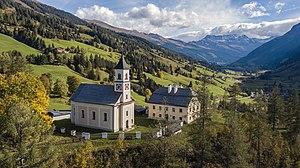
Rauris est un village autrichien de 3 150 habitants qui est situé dans le sud du Land de Salzbourg, dans le district de Zell am See. Le village est surtout célèbre pour le sport d’hiver. Autrefois, Rauris, marktgemeinde, était connu pour l'exploitation de l’or.